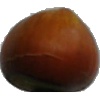
Label: nut_forest